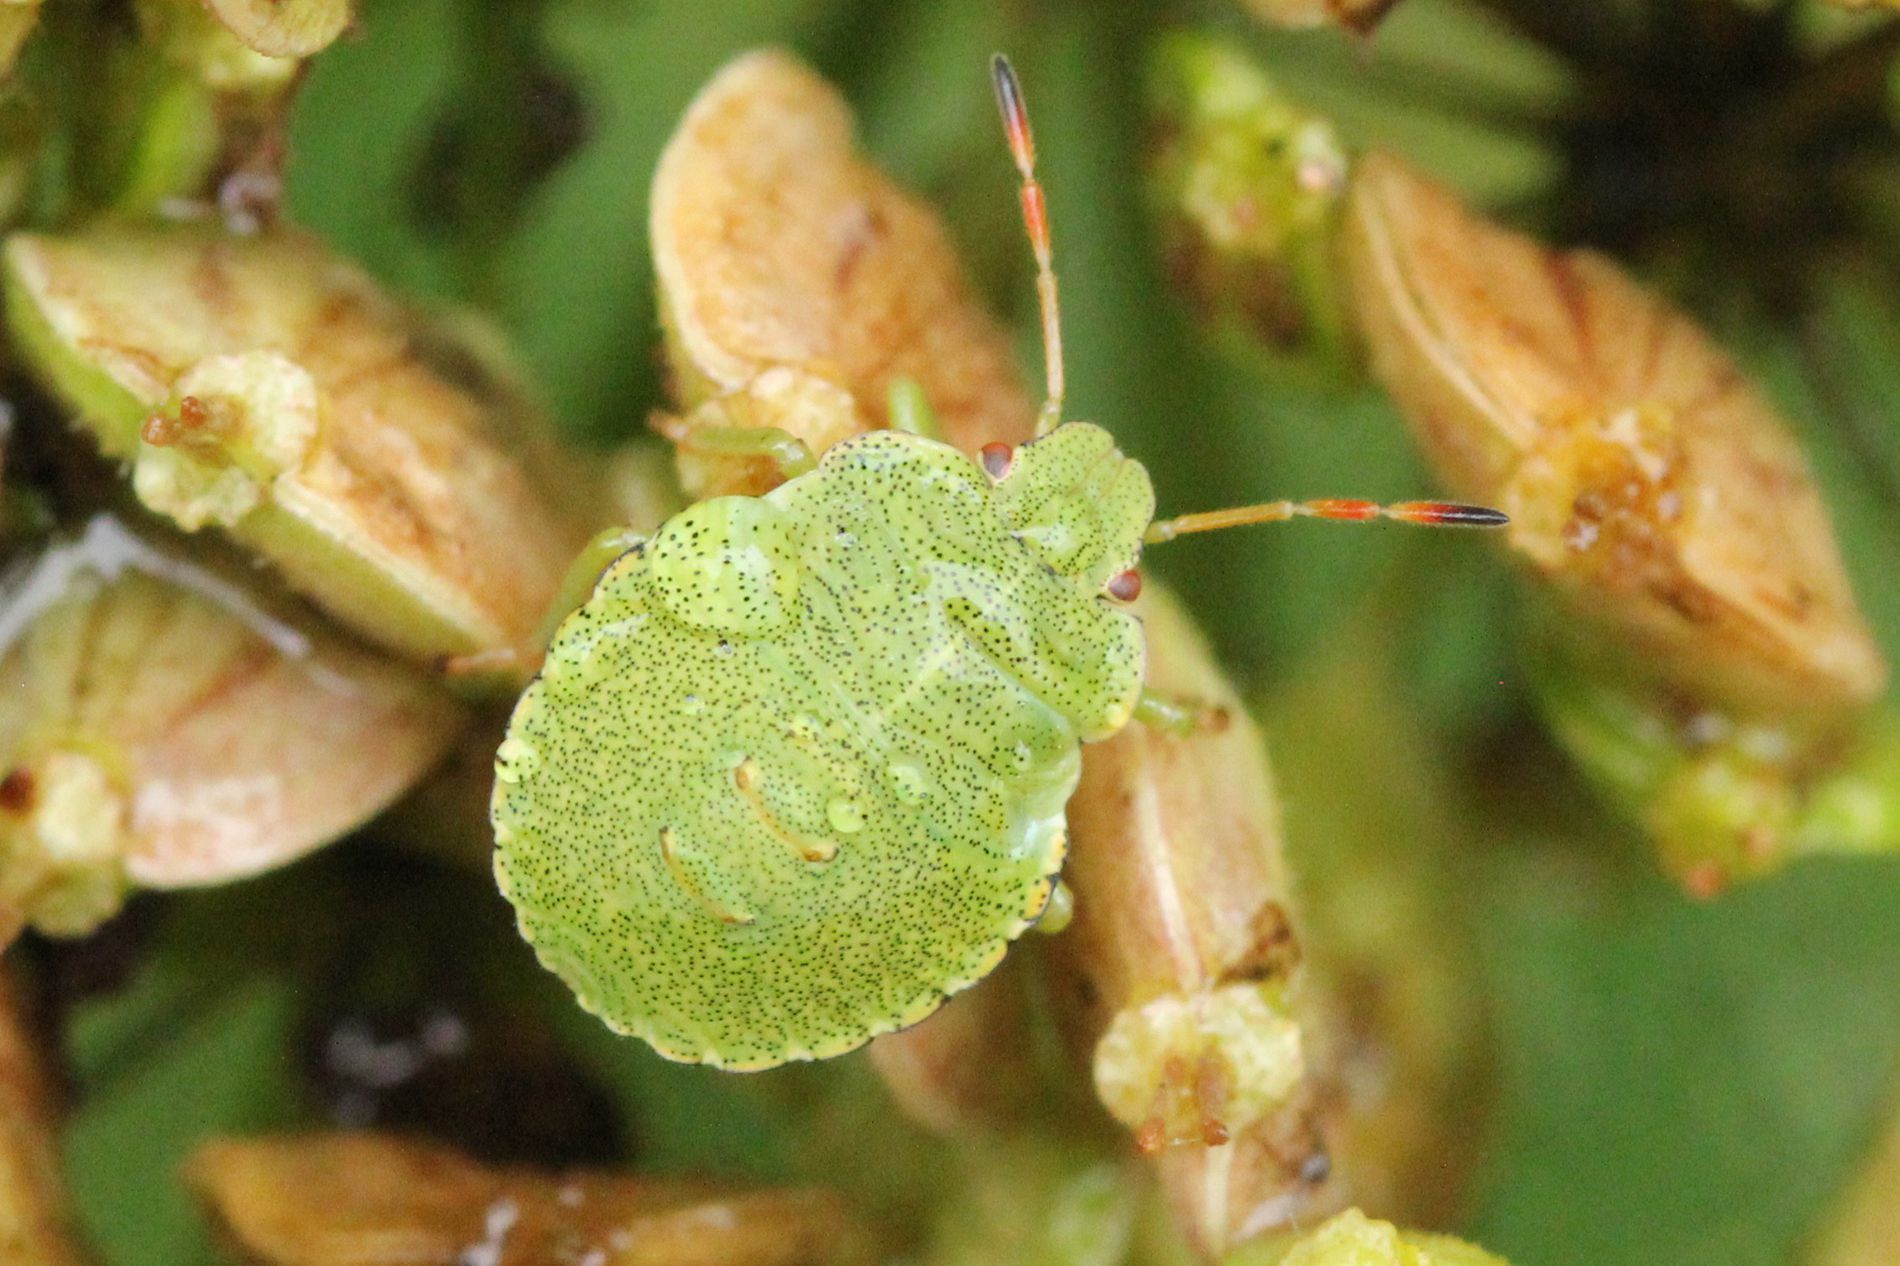
Green Shield Bugs
A vibrant, close-up shot of a green shield bug (Palomena prasina) perched on another bugs. The bug's bright green body has fine black speckles, and its distinct orange-and-black-tipped antennae stand out against the muted tones of the other bugs. The background is blurred, enhancing the subject's importance in the frame.
The setting is a natural outdoor vibrant green environment, captured in a close-shot macro perspective. The blurred background draws attention to the intricate textures of the bug's body making it at focal point. This detailed shot provides a glimpse into these small creatures. The color palette including different shades of vibrant green and muted orange colors.
Labels: Leaf, Plant, Animal, Insect, Invertebrate, Cricket Insect, Aphid, Food, Fruit, Pear, Produce, Bee, Wasp, Blurry Background
Camera: Canon Canon EOS 550D
Lens: Sigma 105mm f/2.8 EX DG OS HSM Macro
Aperture: F8
Exposure: 1/160 sec
ISO: 3200
Focal length: 105